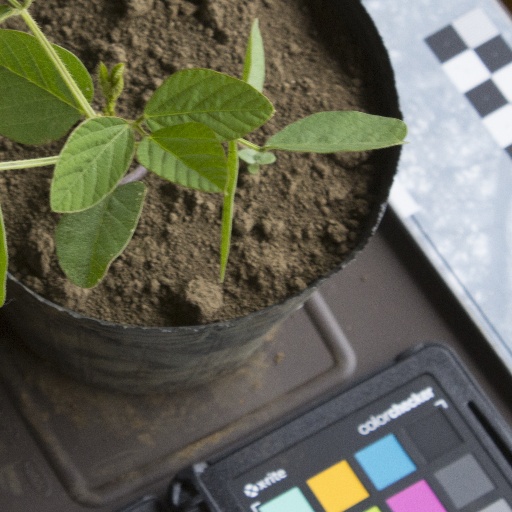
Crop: soybean